Pálné Veres

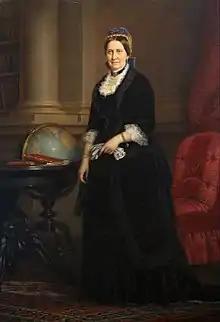
Oil painting of Veres by Miklós Barabás, 1855

Hermína Karolína Benická Verešová commonly known as Pálné Veres (née: Hermina Benická or Beniczky, 1815–1895) was a teacher and feminist from the Slovak Region of the Kingdom of Hungary. Her family were German-speaking Lutherans. Her father was an official in Nógrád County, but after his death in 1816, the family moved to Buda. She was educated until the age of sixteen by her mother, a teacher who died in the cholera epidemic of 1831. Taken in by her grandfather, she embarked on a period of self-study from his library. After moving to Pest with the help of an aunt, Benická worked to improve her Hungarian and continued her studies. Upon her marriage, she adopted the name Pálné Veres.